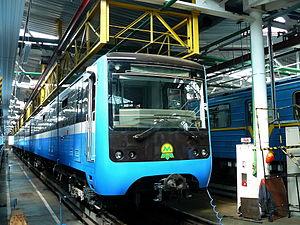
Le Métro de Kiev dessert une grande partie du territoire de la capitale de l'Ukraine. Ce métro de trois lignes s'étend sur 67,5 km et comprend 52 stations.